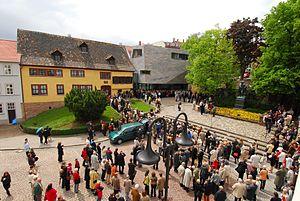
La maison de Jean-Sébastien Bach est une maison-musée de style manoir du XVᵉ siècle, située à Eisenach en Thuringe en Allemagne, ville où est né Jean-Sébastien Bach, et où il a vécu pendant une partie de son enfance. Un important musée lui est dédié depuis le 27 mai 1907.